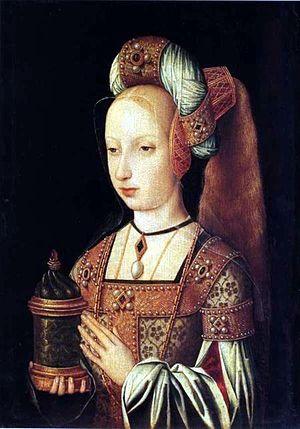
Cet article recense les duchesses de Bourgogne, consort ou de droit, qui par leur dots, leurs qualités personnelles ou des circonstances particulières ont largement contribué à la destinée de ce territoire.
Le royaume de Sicile a dans le passé recouvert plusieurs zones géographiques différentes au fil du temps, et il ne s'est pas limité à la seule île de Sicile. Il a été l'objet de convoitises de la part des plus grandes familles européennes, qui se sont battues pour s'en assurer la possession. L'histoire du royaume a été particulièrement mouvementée, marquée par des assassinats, des guerres de succession, des séparations. Les rois de Sicile n'ont donc pas tous régné sur un territoire identique. On a même pu parler, lors des périodes au cours desquelles les royaumes de Sicile et de Naples ont été réunis, de « Royaume des Deux-Siciles ». Établir la liste des rois de Sicile et/ou de Naples suppose donc de rattacher les noms des rois à la bonne entité politique.